Salla disease

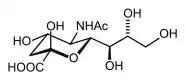

Salla disease (SD) or mild Free Sialic Acid Storage Disease (FSASD) is an autosomal recessive lysosomal storage disease characterized by early physical impairment and intellectual disability. Salla disease (also referred to as Finnish-type sialuria, OMIM#604369) was first reported as a lysosomal storage disorder in a family from northern Finland. Salla refers to the area where the affected family resided. It was first described in 1979, after Salla, a municipality in Finnish Lapland and is one of 40 Finnish heritage diseases. The term Salla disease is now used in the literature not only for FSASD cases with the Finnish founder variant in "SLC17A5", but also for any mild FSASD cases, independent of the mutation or region of origin.